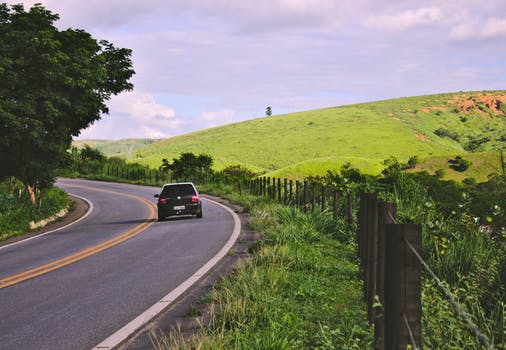
Label: No Watermark